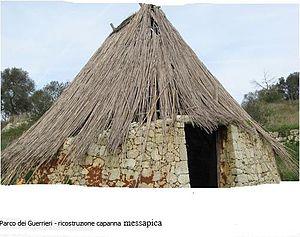
Durant l'Antiquité, les Messapiens ou Messapes étaient les habitants de la péninsule du Salento et du flanc méridional du massif des Murges. Leur territoire constituait l'arrière-pays d'une des principales colonies de Grande Grèce, Tarente, port de la mer Ionienne qui a été le centre du pythagorisme. Leur capitale était Bréntion, littéralement tête de cerf en illyrien, latinisée en Brundǐsǐum, l'actuelle Brindes, port de l'Adriatique. Ils se distinguaient par une langue aujourd'hui disparue, le messapien.